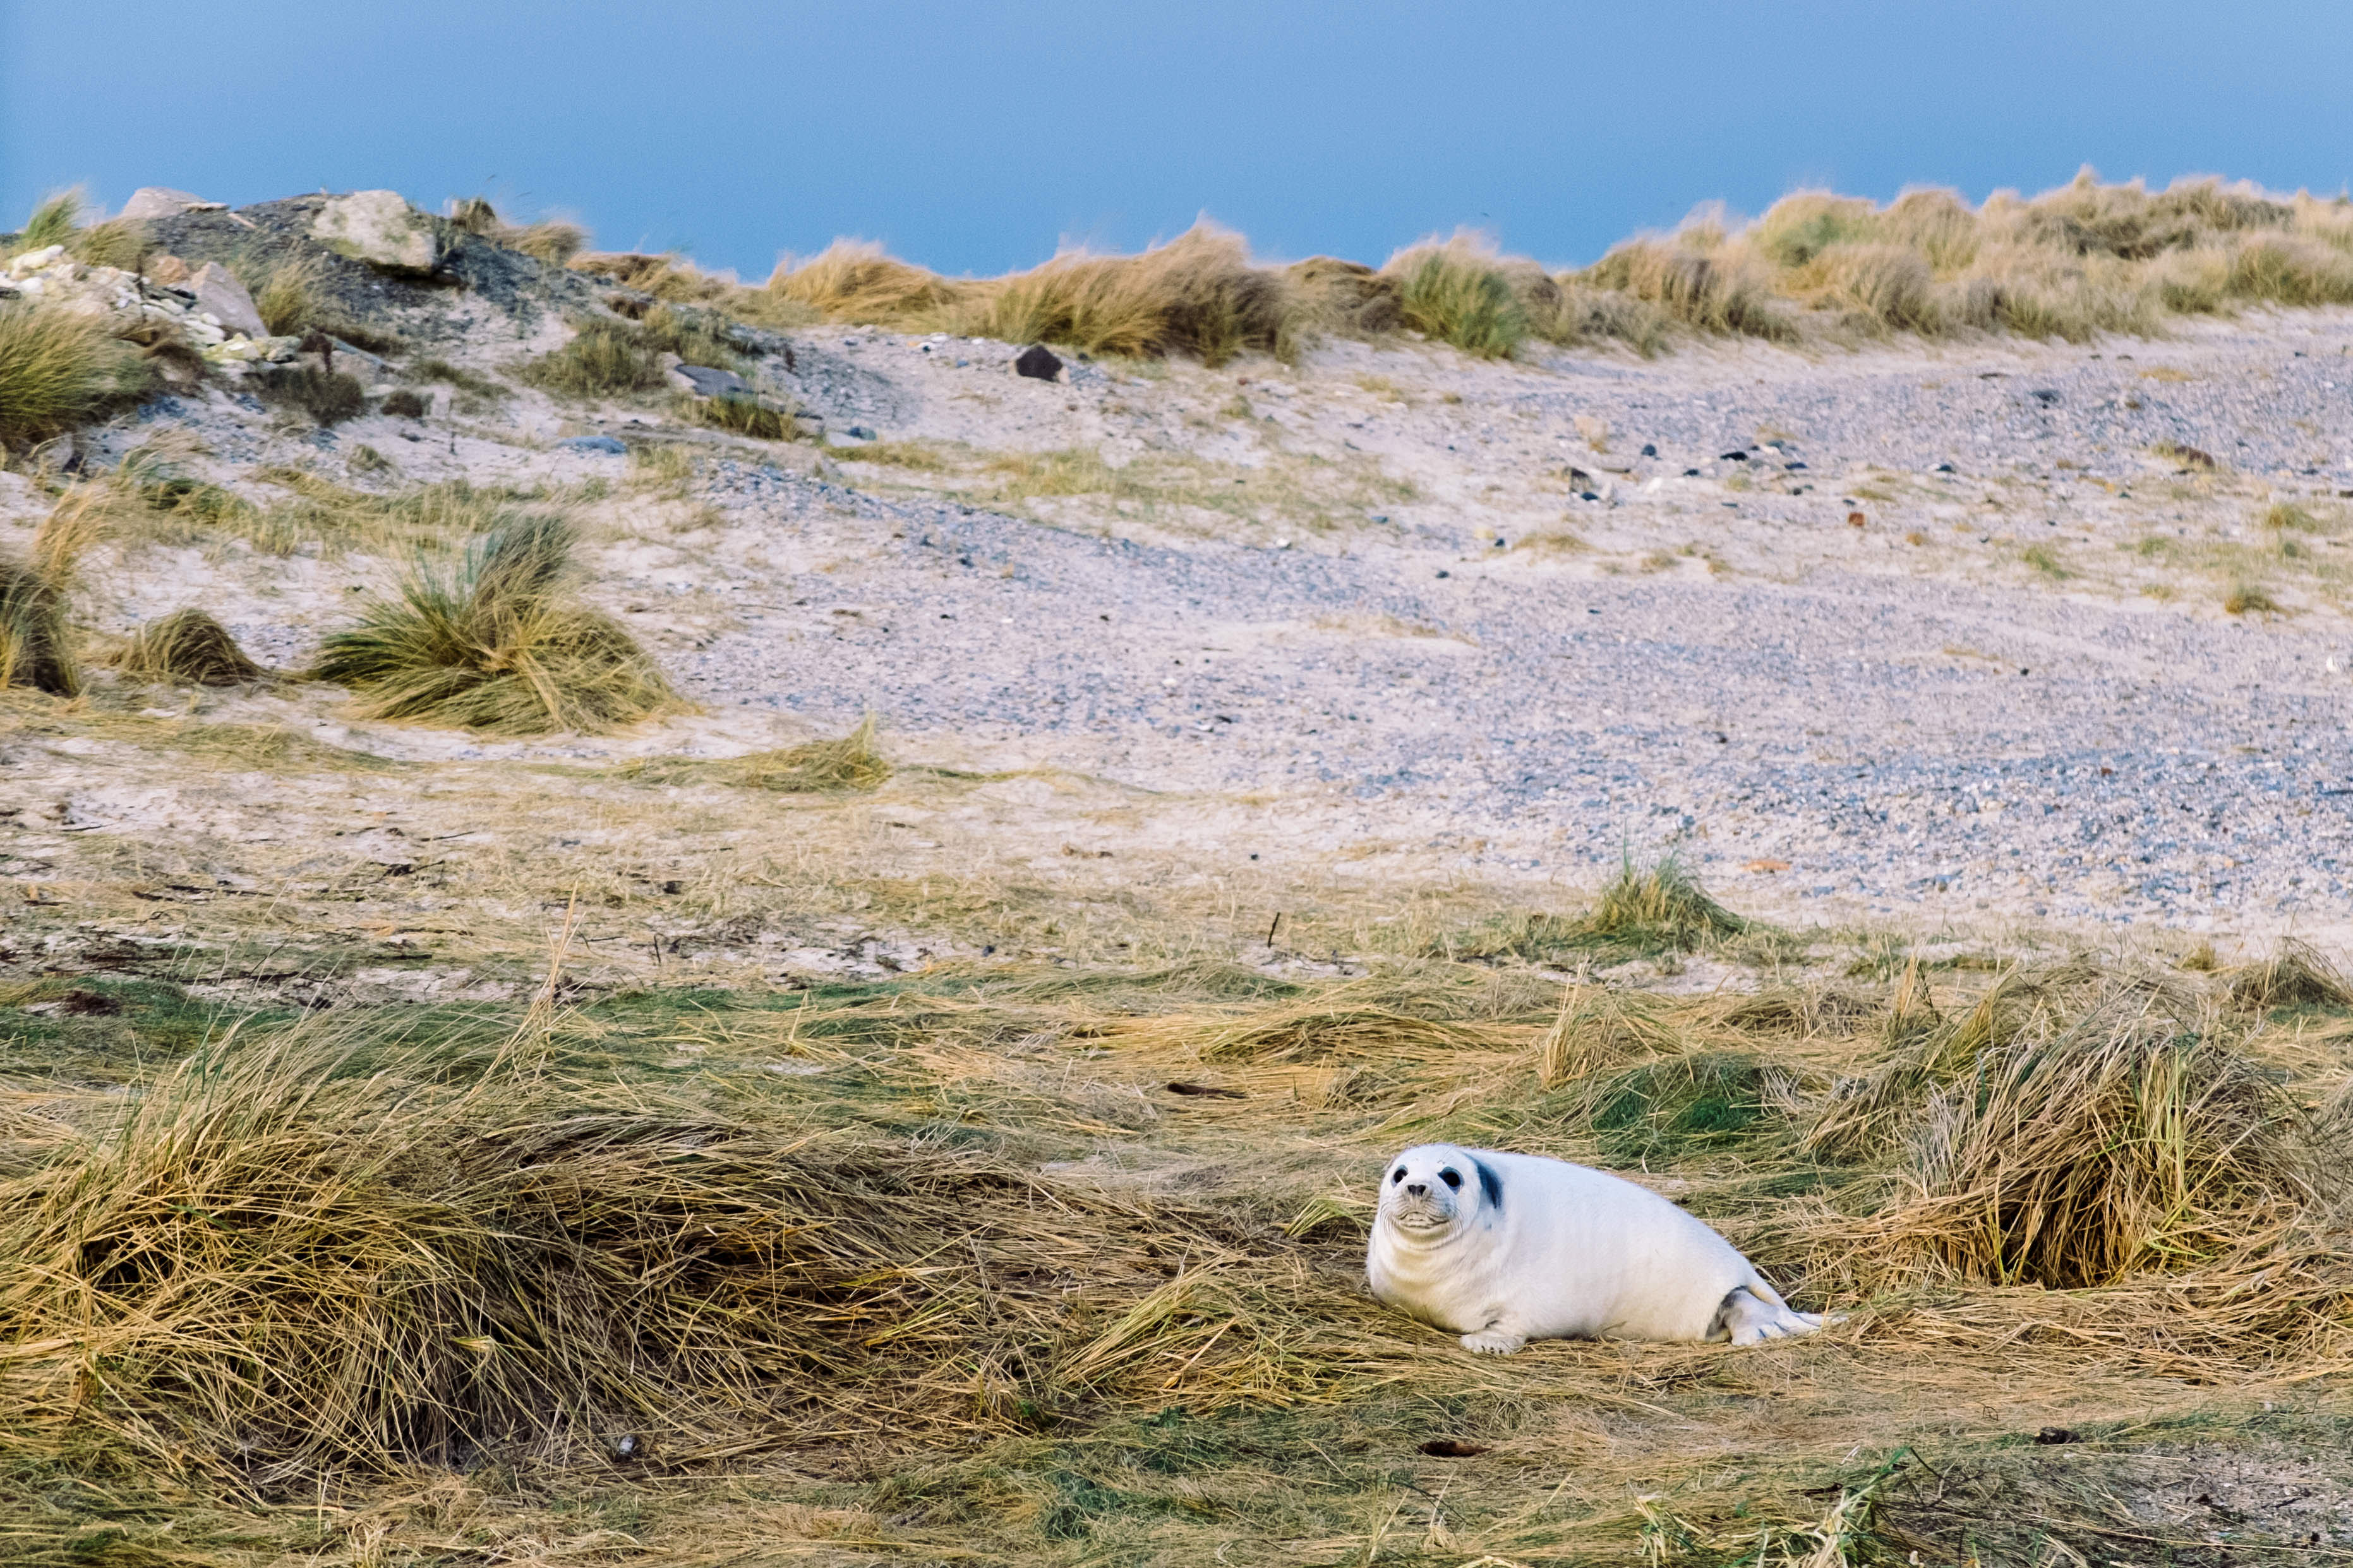
beach, sea, coast, nature, grass, rock, wilderness, wildlife, seashore, sea lion, outdoors, habitat, marmot, natural environment